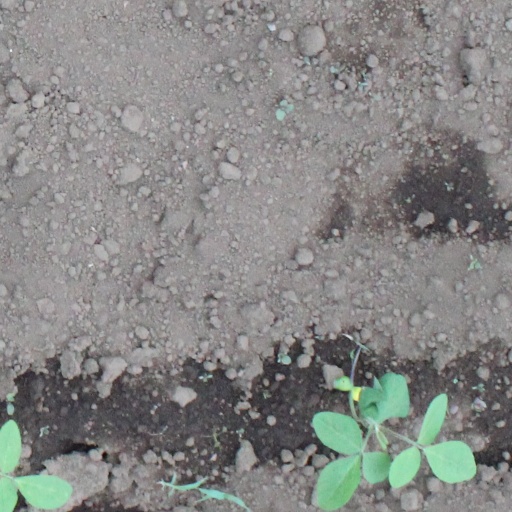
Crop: soybean